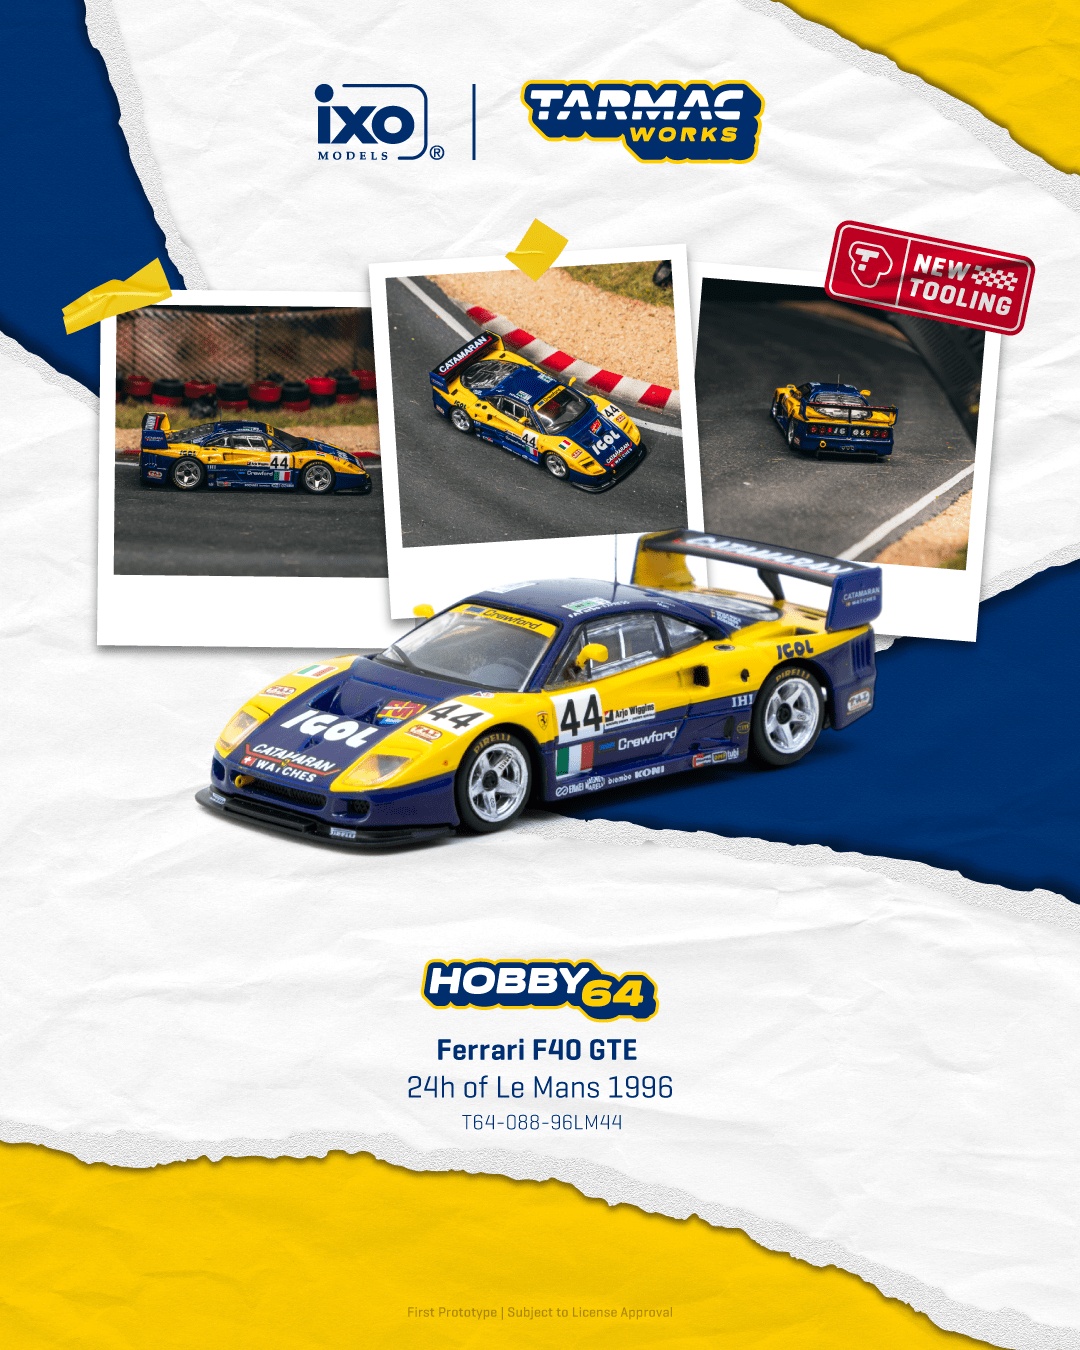
(Pre-Order) 1:64 1996 Le Mans 24h -- #44 Ferrari F40 GTE -- Tarmac Works x IXO
**This item is a pre-order. Please read below** You are paying the full price for this item. When the item arrives in store it will be sent straight away with no further payments required. Model is expected to arrive in store Q3 2026 Secure yours now! Item: Scale: 1:64 Make/Model : Ferrari F40 GTE Details: 24h of Le Mans 1996 Driver: Luciano Della Noce / Anders Olofsson / Carl Rosenblad Manufacturer: Tarmac Works x IXO Notes for Pre-Orders: Please read our pre-order policy before purchasing. Click here: LINK The ETA is subject to change at anytime. Updates can be found here: LINK Product images are for reference only
Brand: Tarmac Works
Category: Toys & Games > Toys > Play Vehicles > Toy Cars